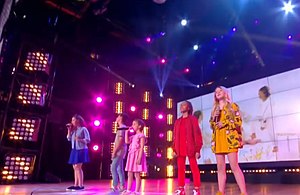
Kids United
Kids United er en fransk gruppe bestående af seks børn i alderen otte til femten år og dannet i forbindelse med en UNICEF-kampagne. Hélène Ségara og Corneille har stået fadder til gruppen. Deres album Un monde meilleur, et album med genindspilninger, har opnået dobbelt-platin.